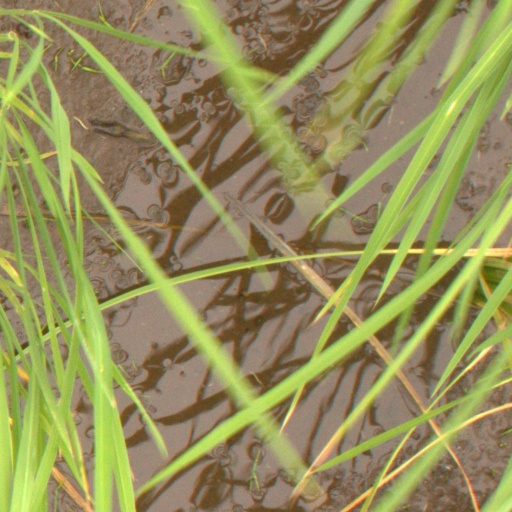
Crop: rice